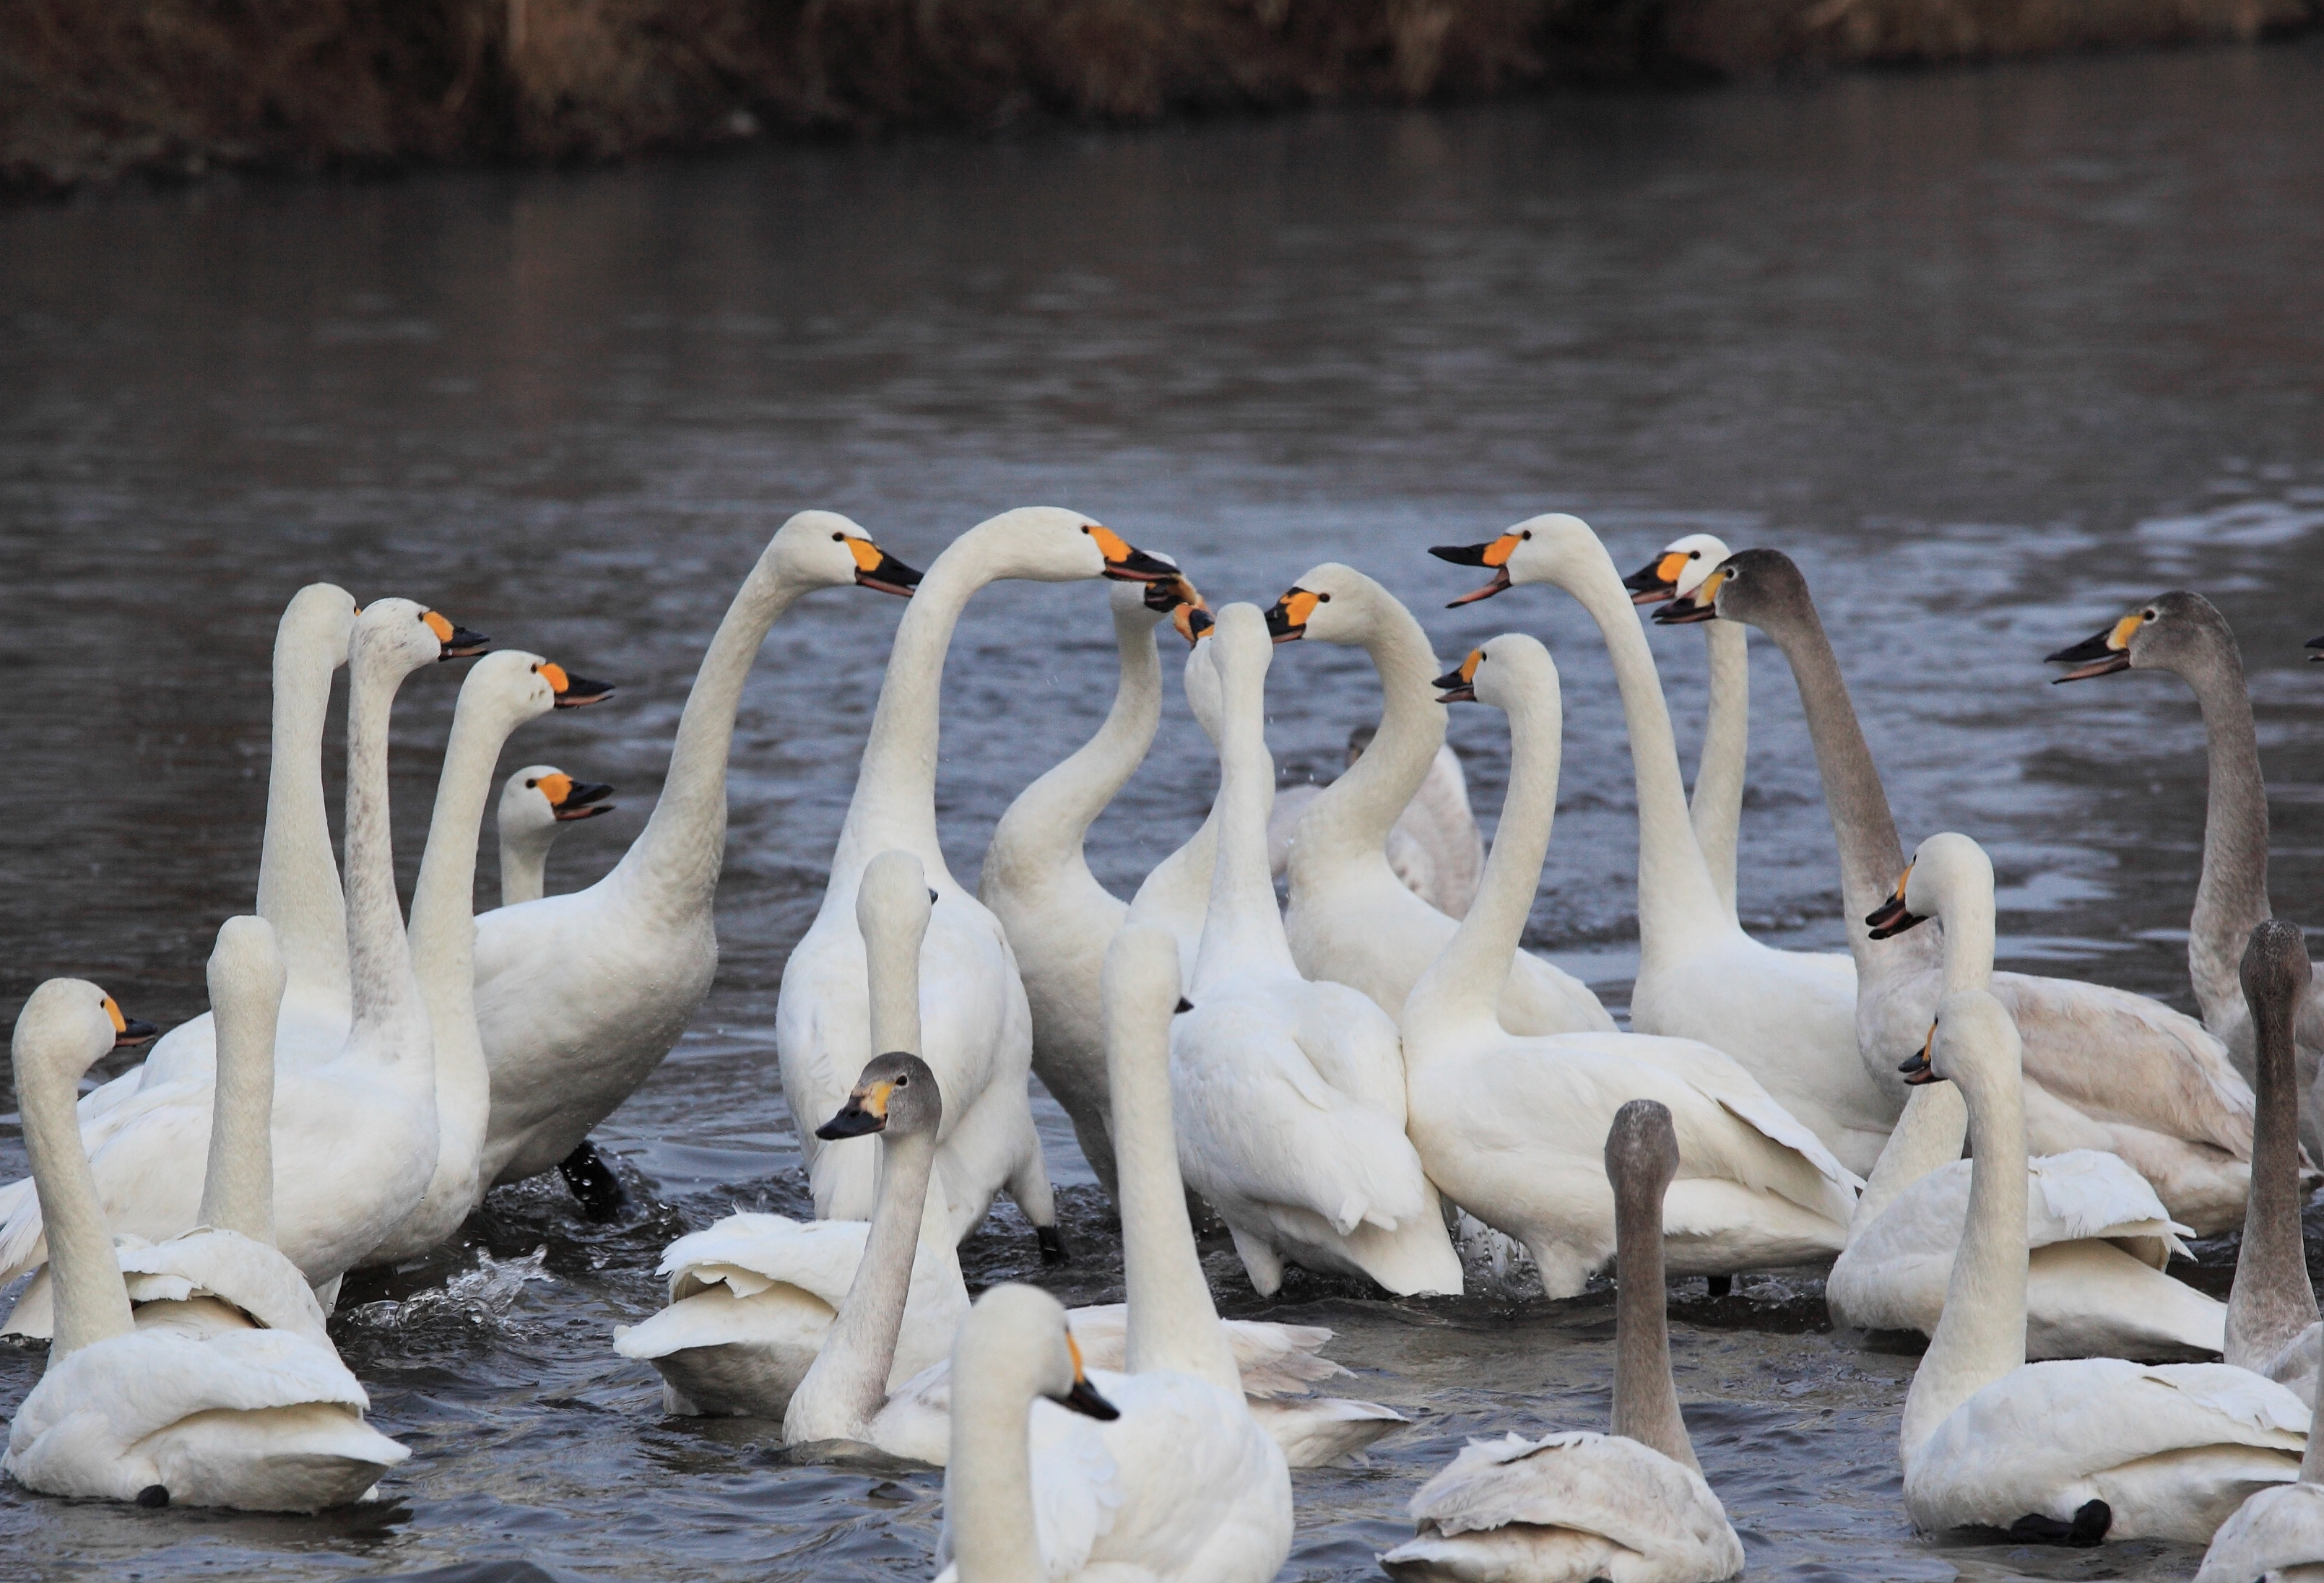
bird, wildlife, high, beak, fauna, swan, vertebrate, 5d, hires, waterfowl, markii, water bird, hi, res, resolution, saitama, hikigun, kawajimamachi, oppegawa, ducks geese and swans